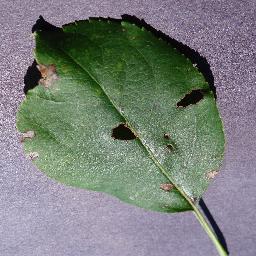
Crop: apple
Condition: black_rot